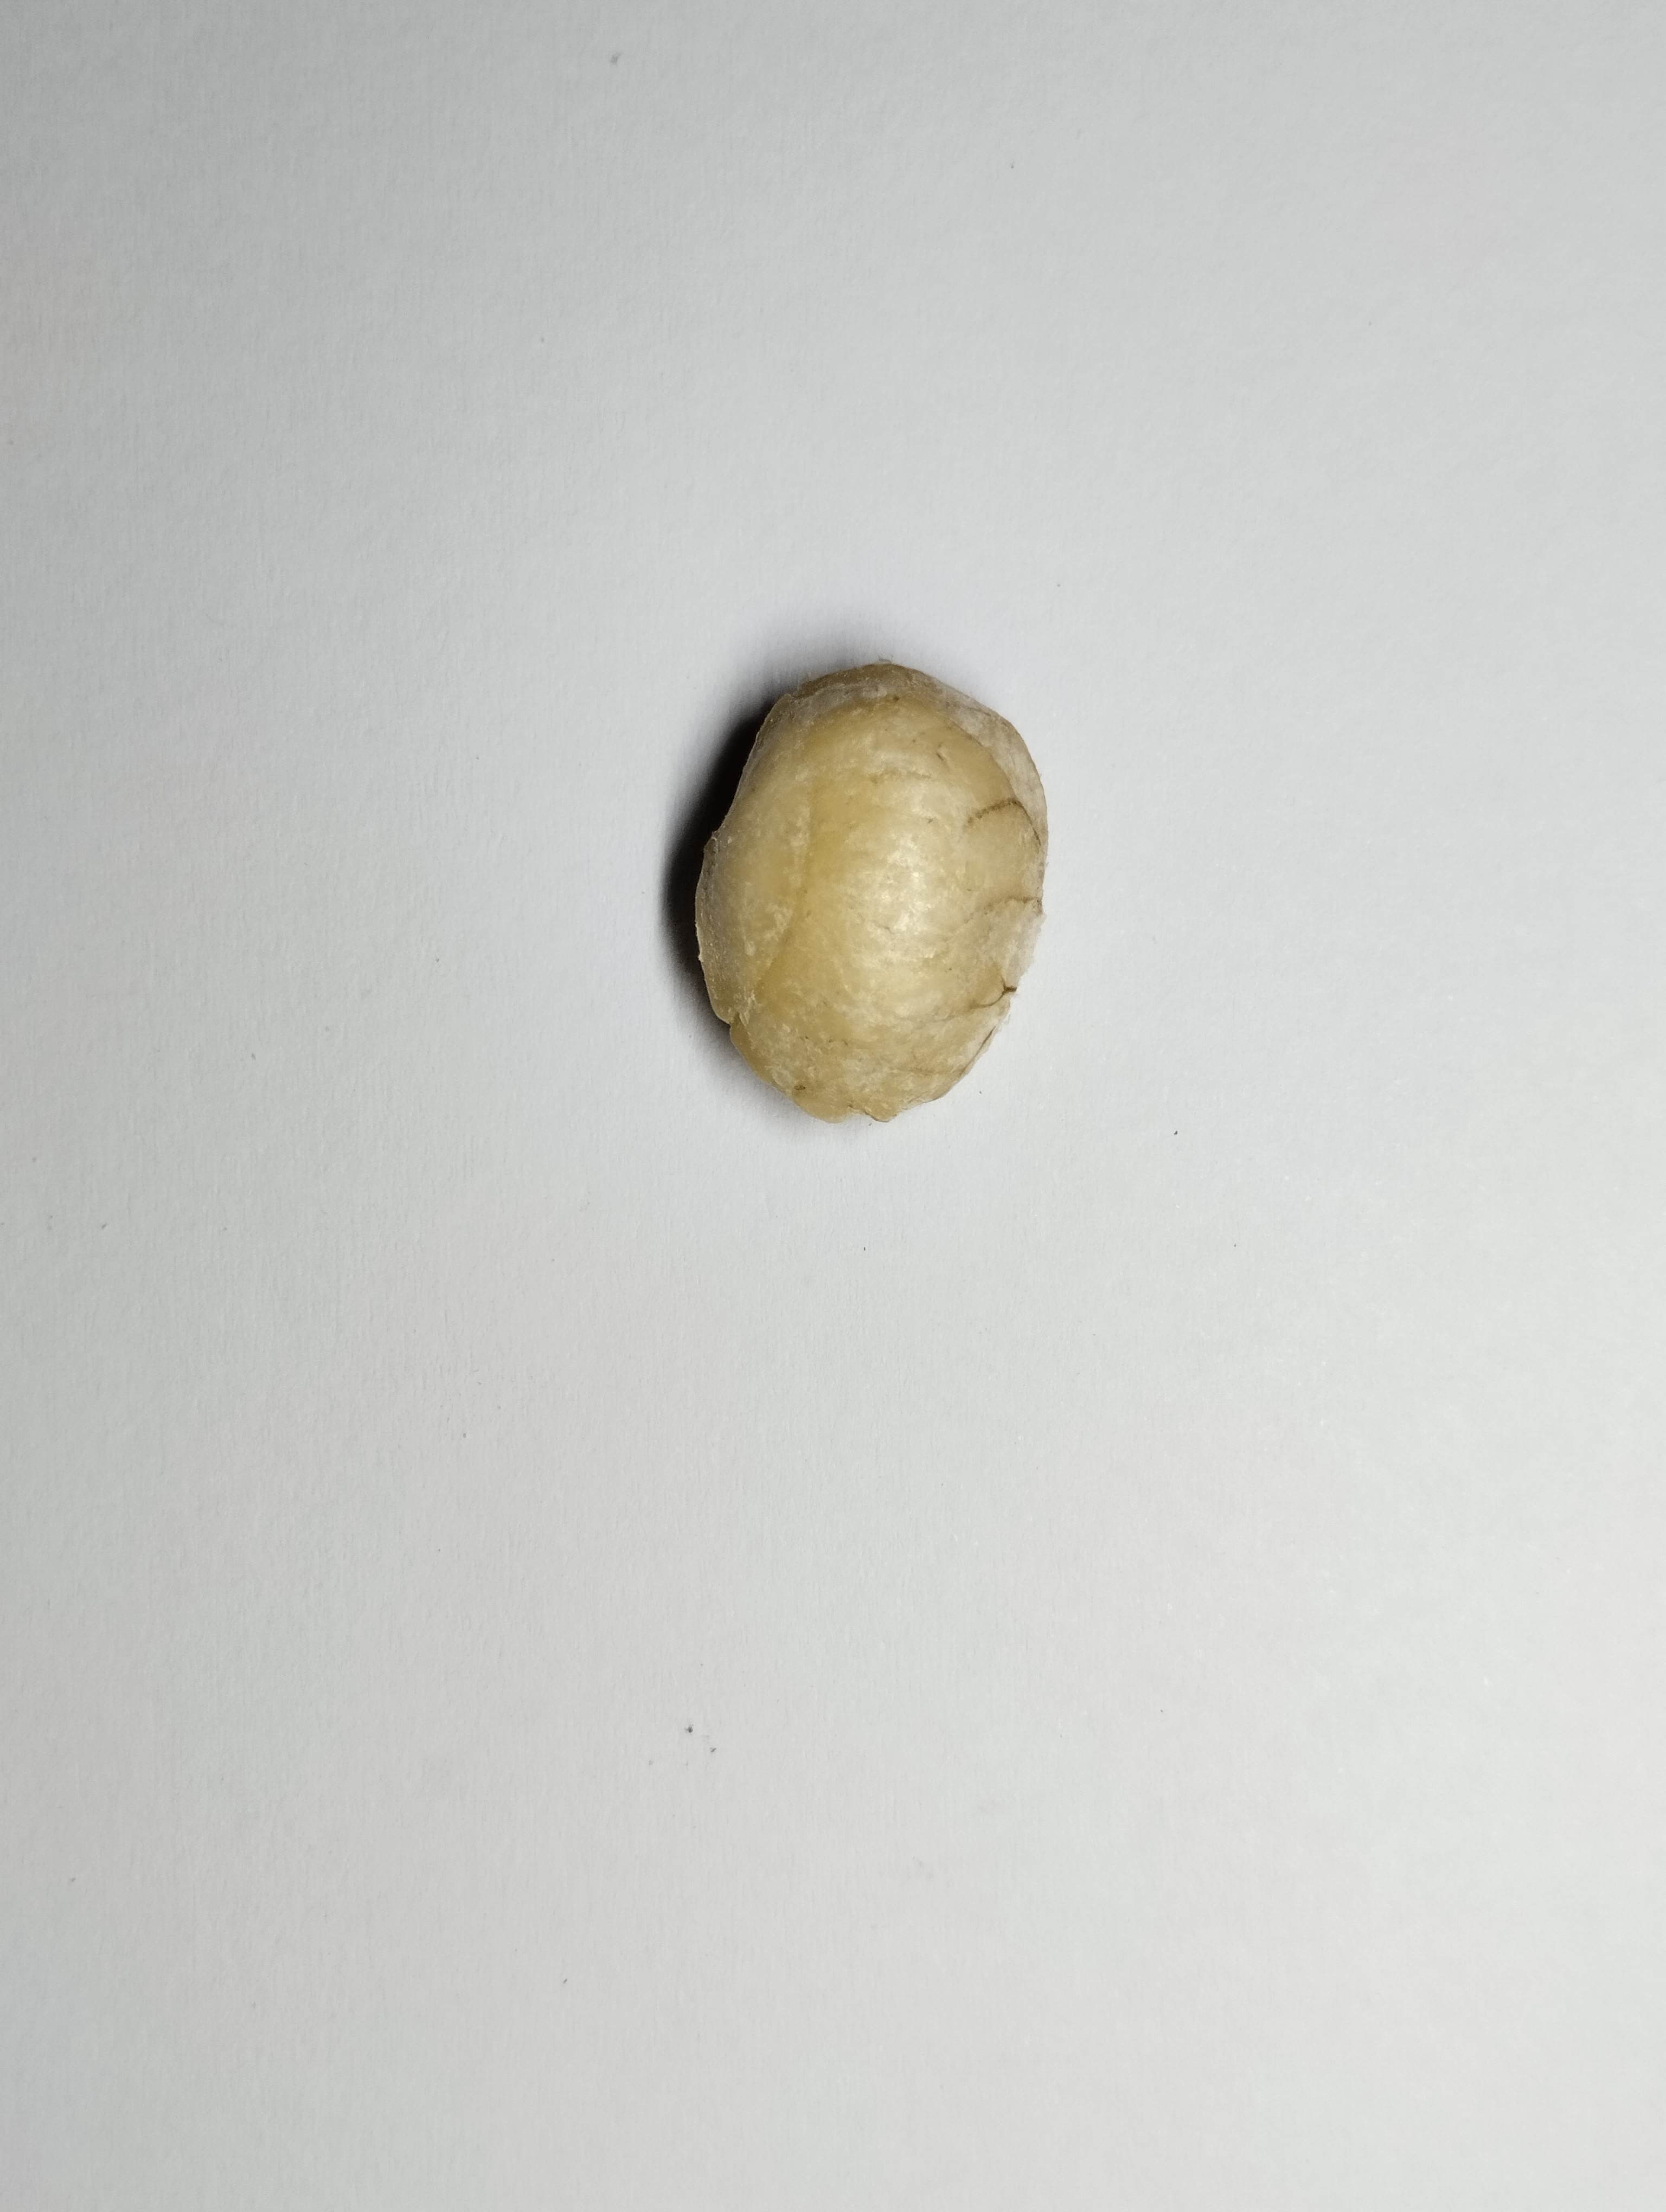
Label: bagus (good seed)